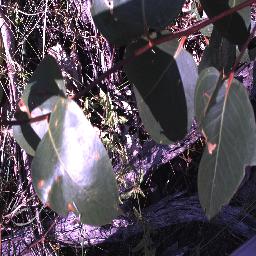
Label: negative